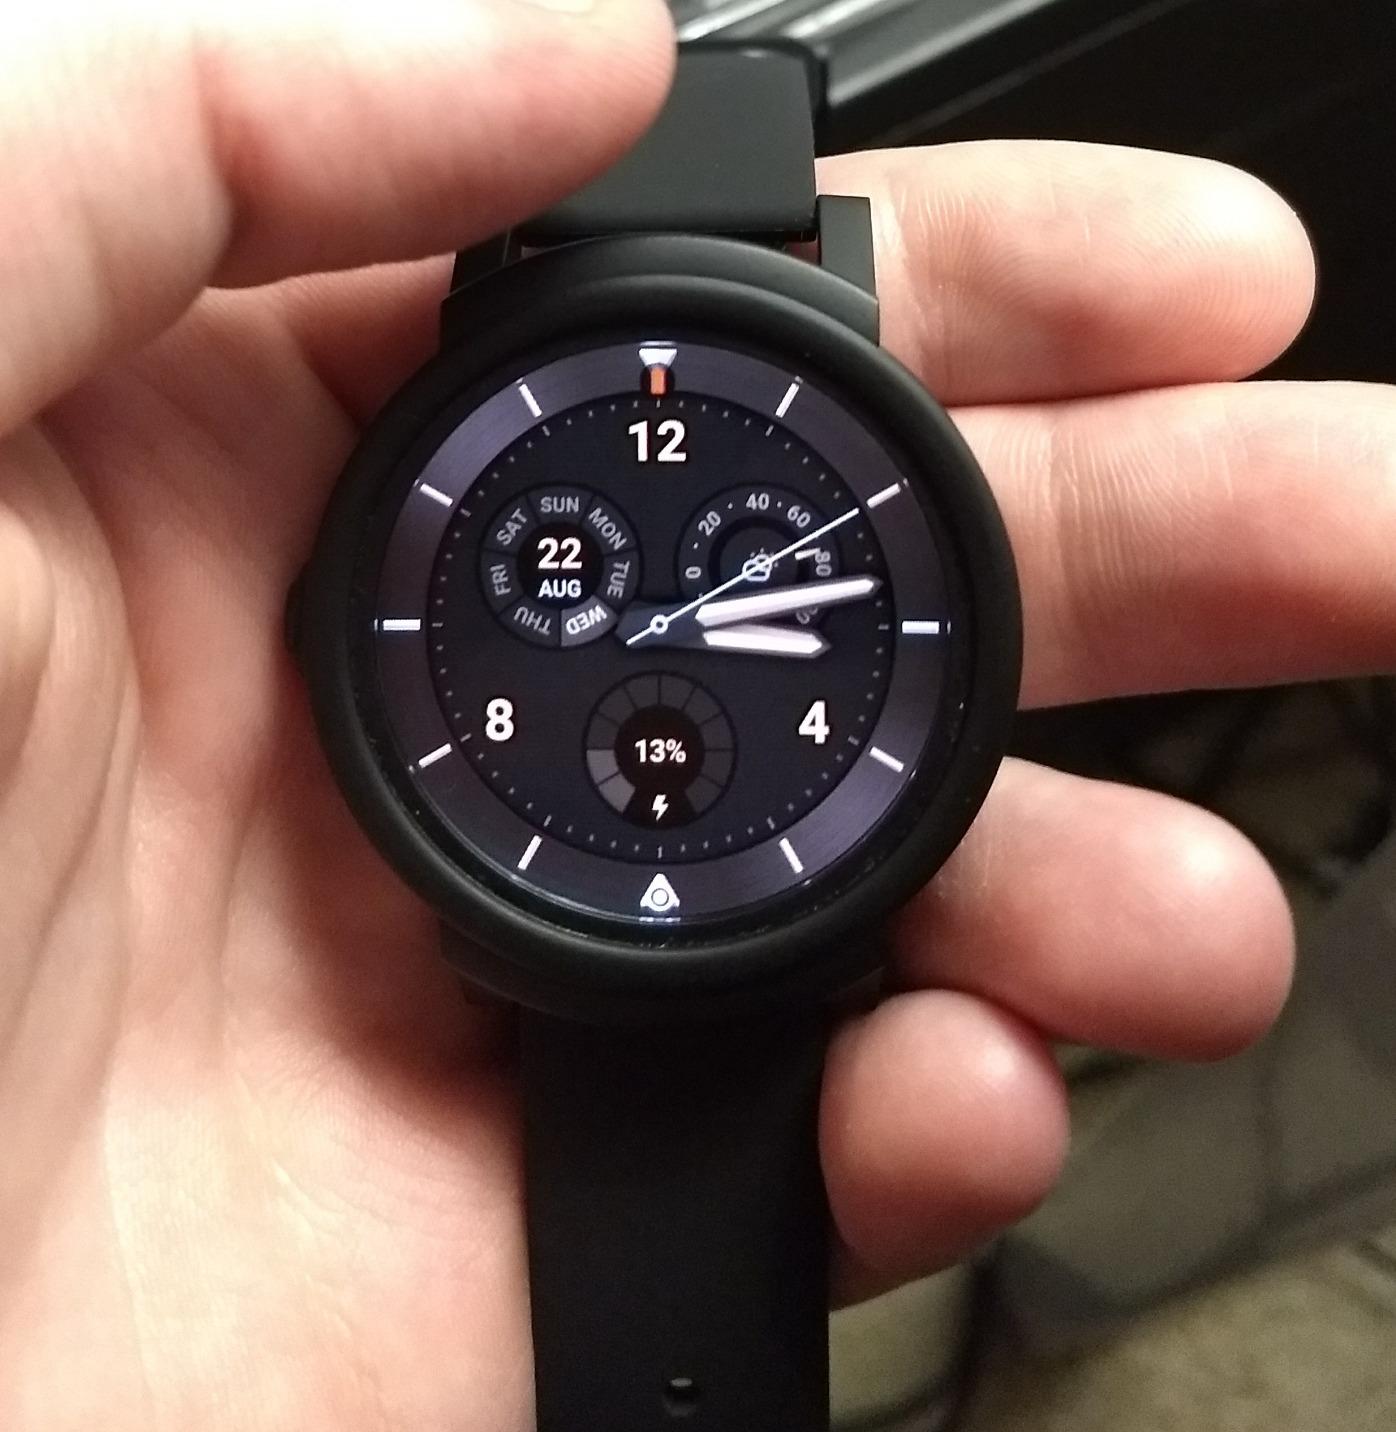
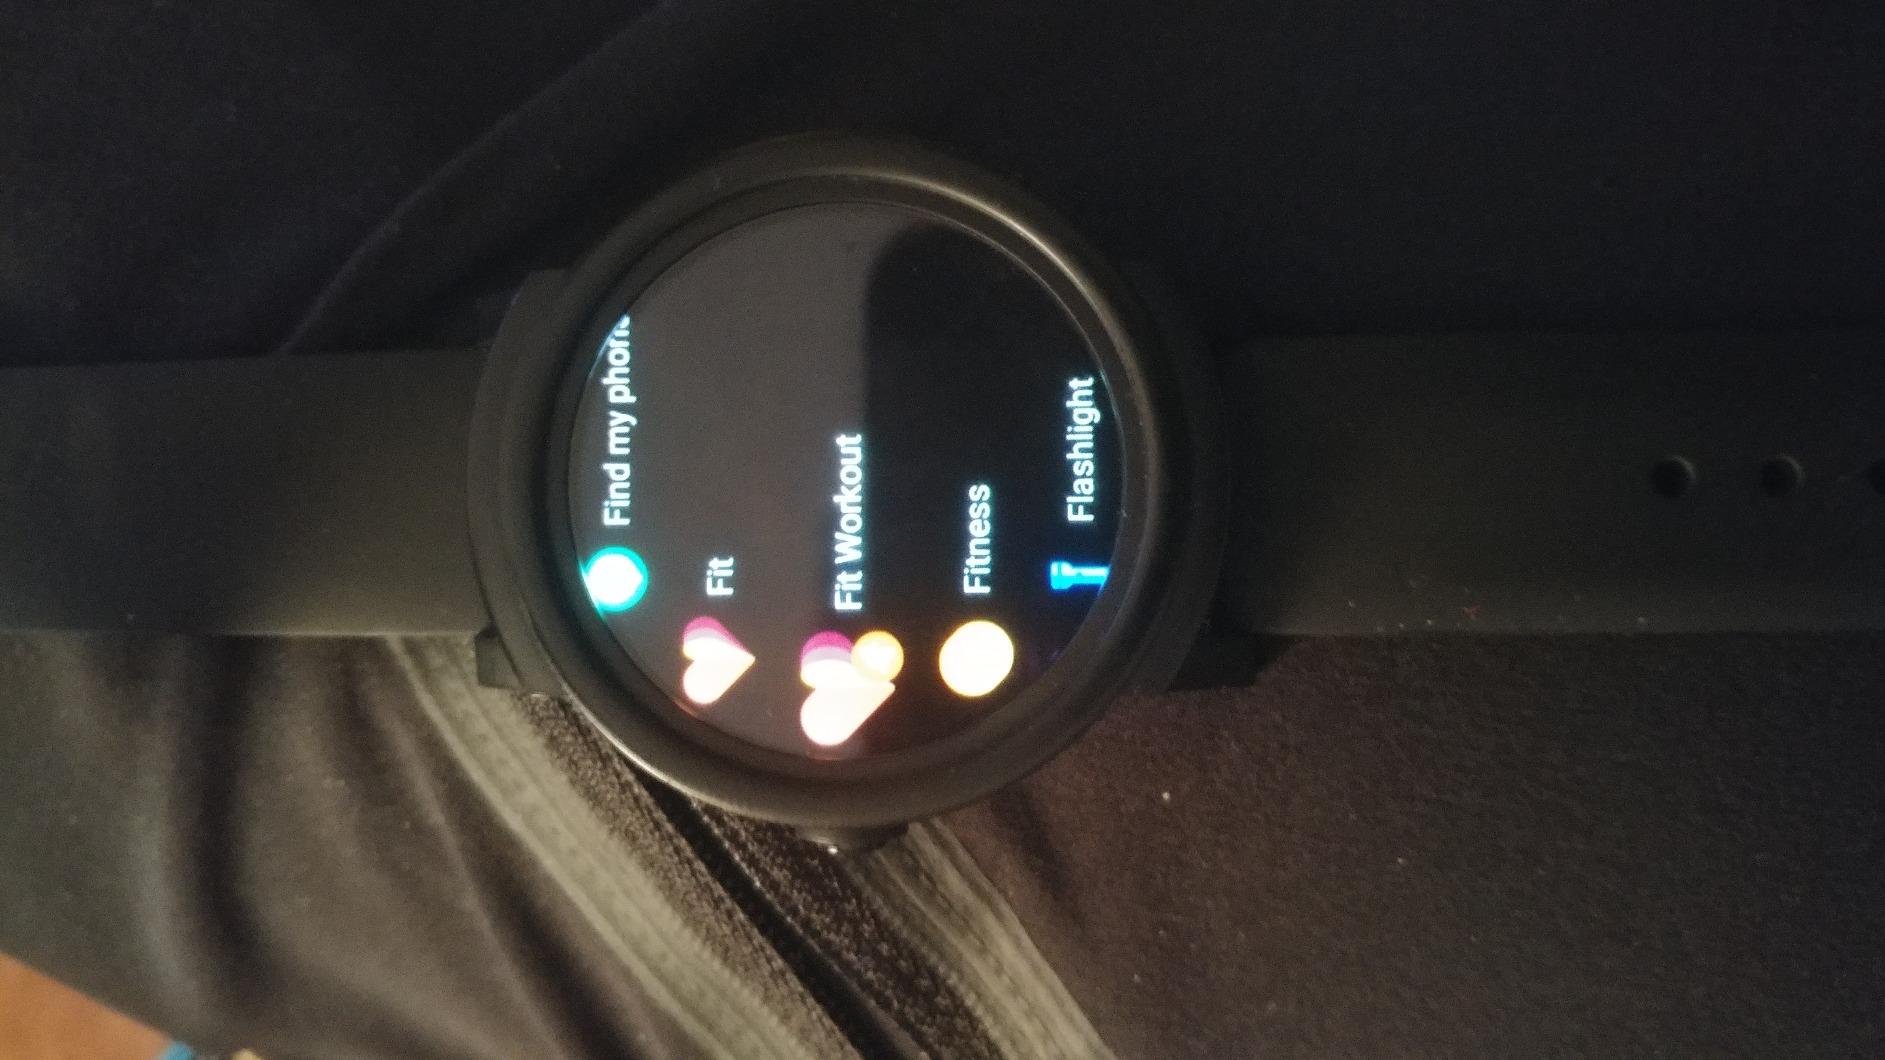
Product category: smartwatch
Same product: yes